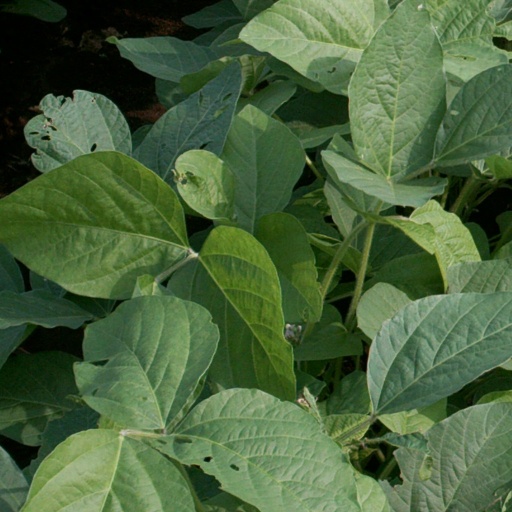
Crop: soybean